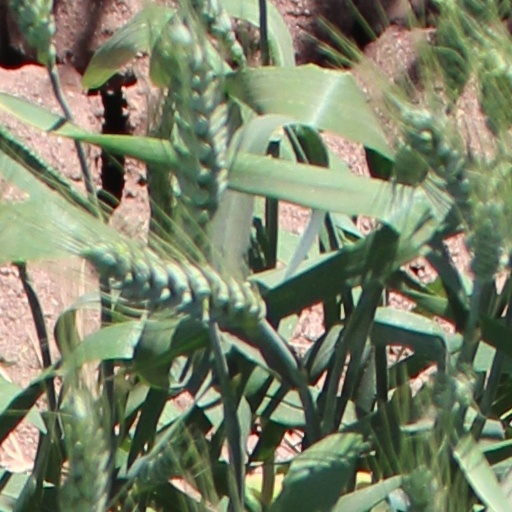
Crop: wheat